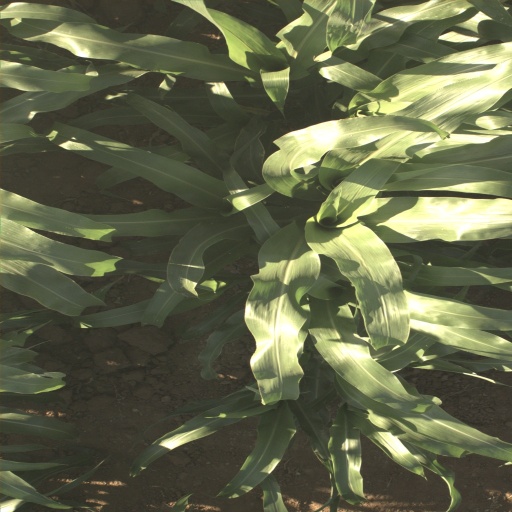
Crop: sorghum